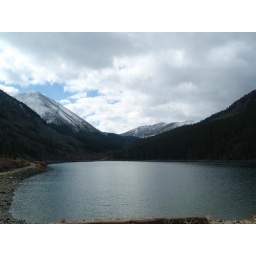
mirror lake above tincup